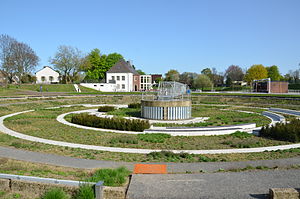
Ebel
Bernepark
Ebel er en bydel i det sydlige Bottrop med ca. 1.500 indbyggere. Ebels areal er 1,1 km² og befolkningstætheden er på 1.382 indbyggere pr. km². Ebel afgrænses i nord og øst af Lehmkuhle og Welheimer Mark, i syd af Bergeborbeck og Dellwig og i vest af Vondern. Bydelen ligger ved floderne Emscher og Berne.